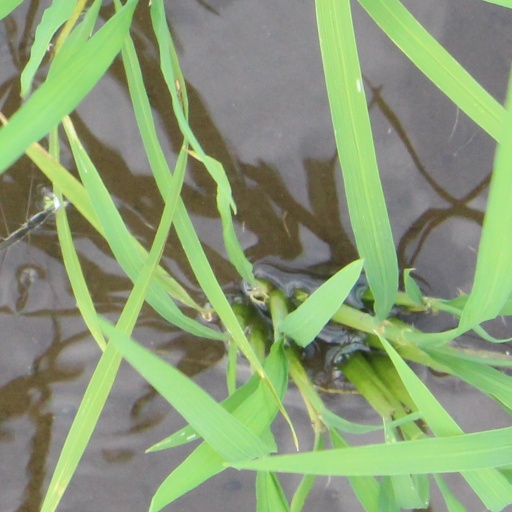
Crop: rice